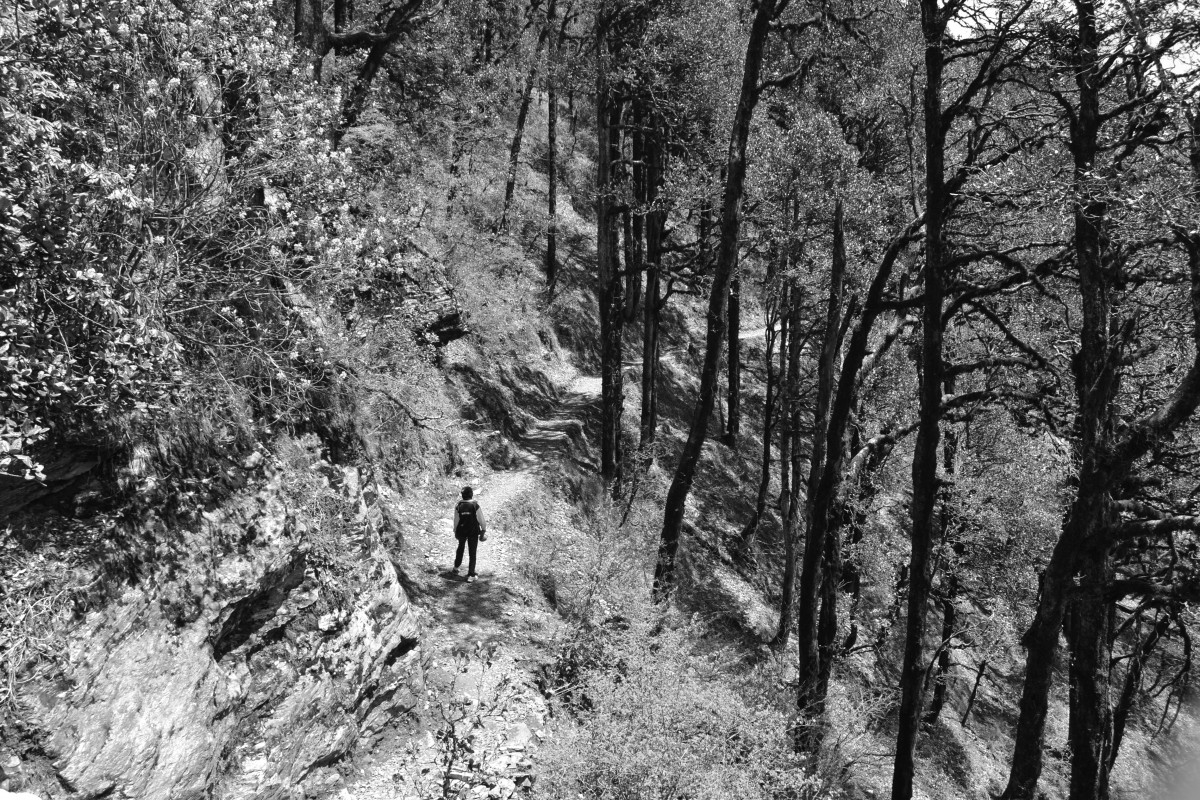
Tags: nature, forest, path, wilderness, branch, snow, winter, black and white, hiking, trail, isolation, season, woodland, habitat, monochrome photography, natural environment, atmospheric phenomenon